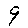
Label: 9